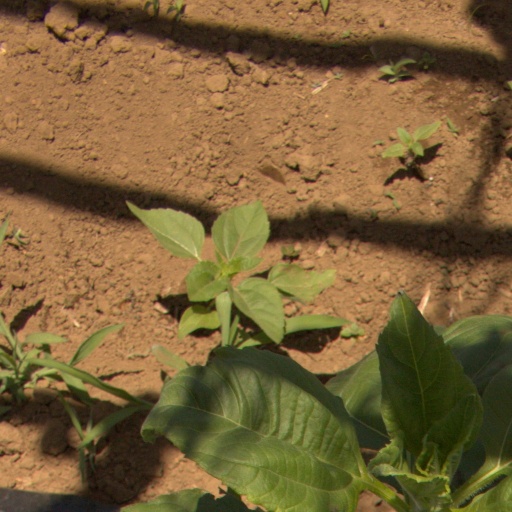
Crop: Jerusalem artichoke